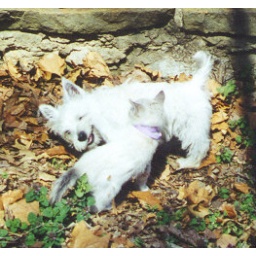
This kitten used to live in the house behind us when Jack was a puppy. They loved to play together.